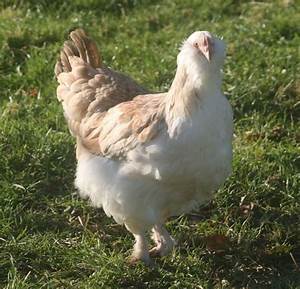
Label: chicken